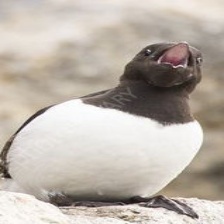
Species: LITTLE AUK
Scientific name: ALLE ALLE